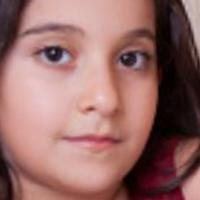
Age group: age 01-10